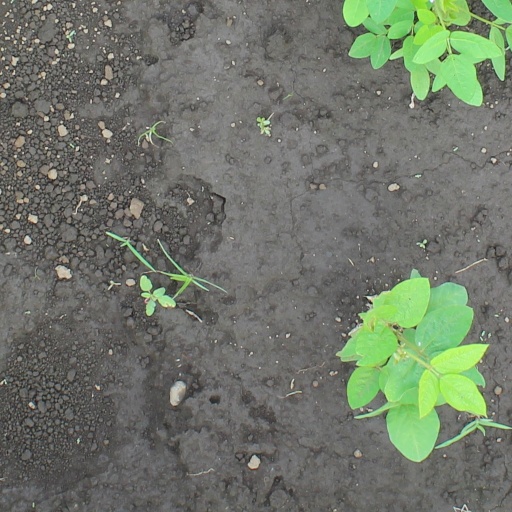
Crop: soybean